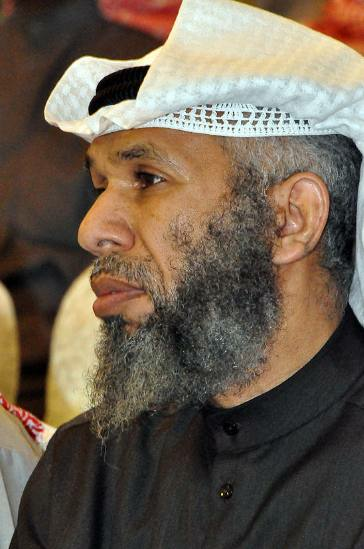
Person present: Yes